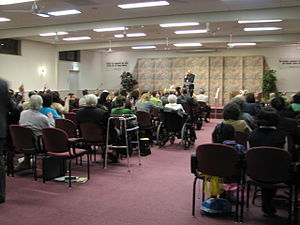
Rigssal
Jehovas Vidners rigssal, Tilburg, Nederlandene.
Rigssalen Tilburg-Noord
"""Jehovas Vidners Rigssal"" er den betegnelse, som Jehovas Vidner anvender om deres mødelokaler. Den engelske betegnelse ""Kingdom Hall"" blev første gang i 1935 anvendt om trossamfundets bygning i Honolulu på Hawaii. Rigssalene anvendes til størstedelen af Jehovas Vidners offentlige møder og bibelkurser.